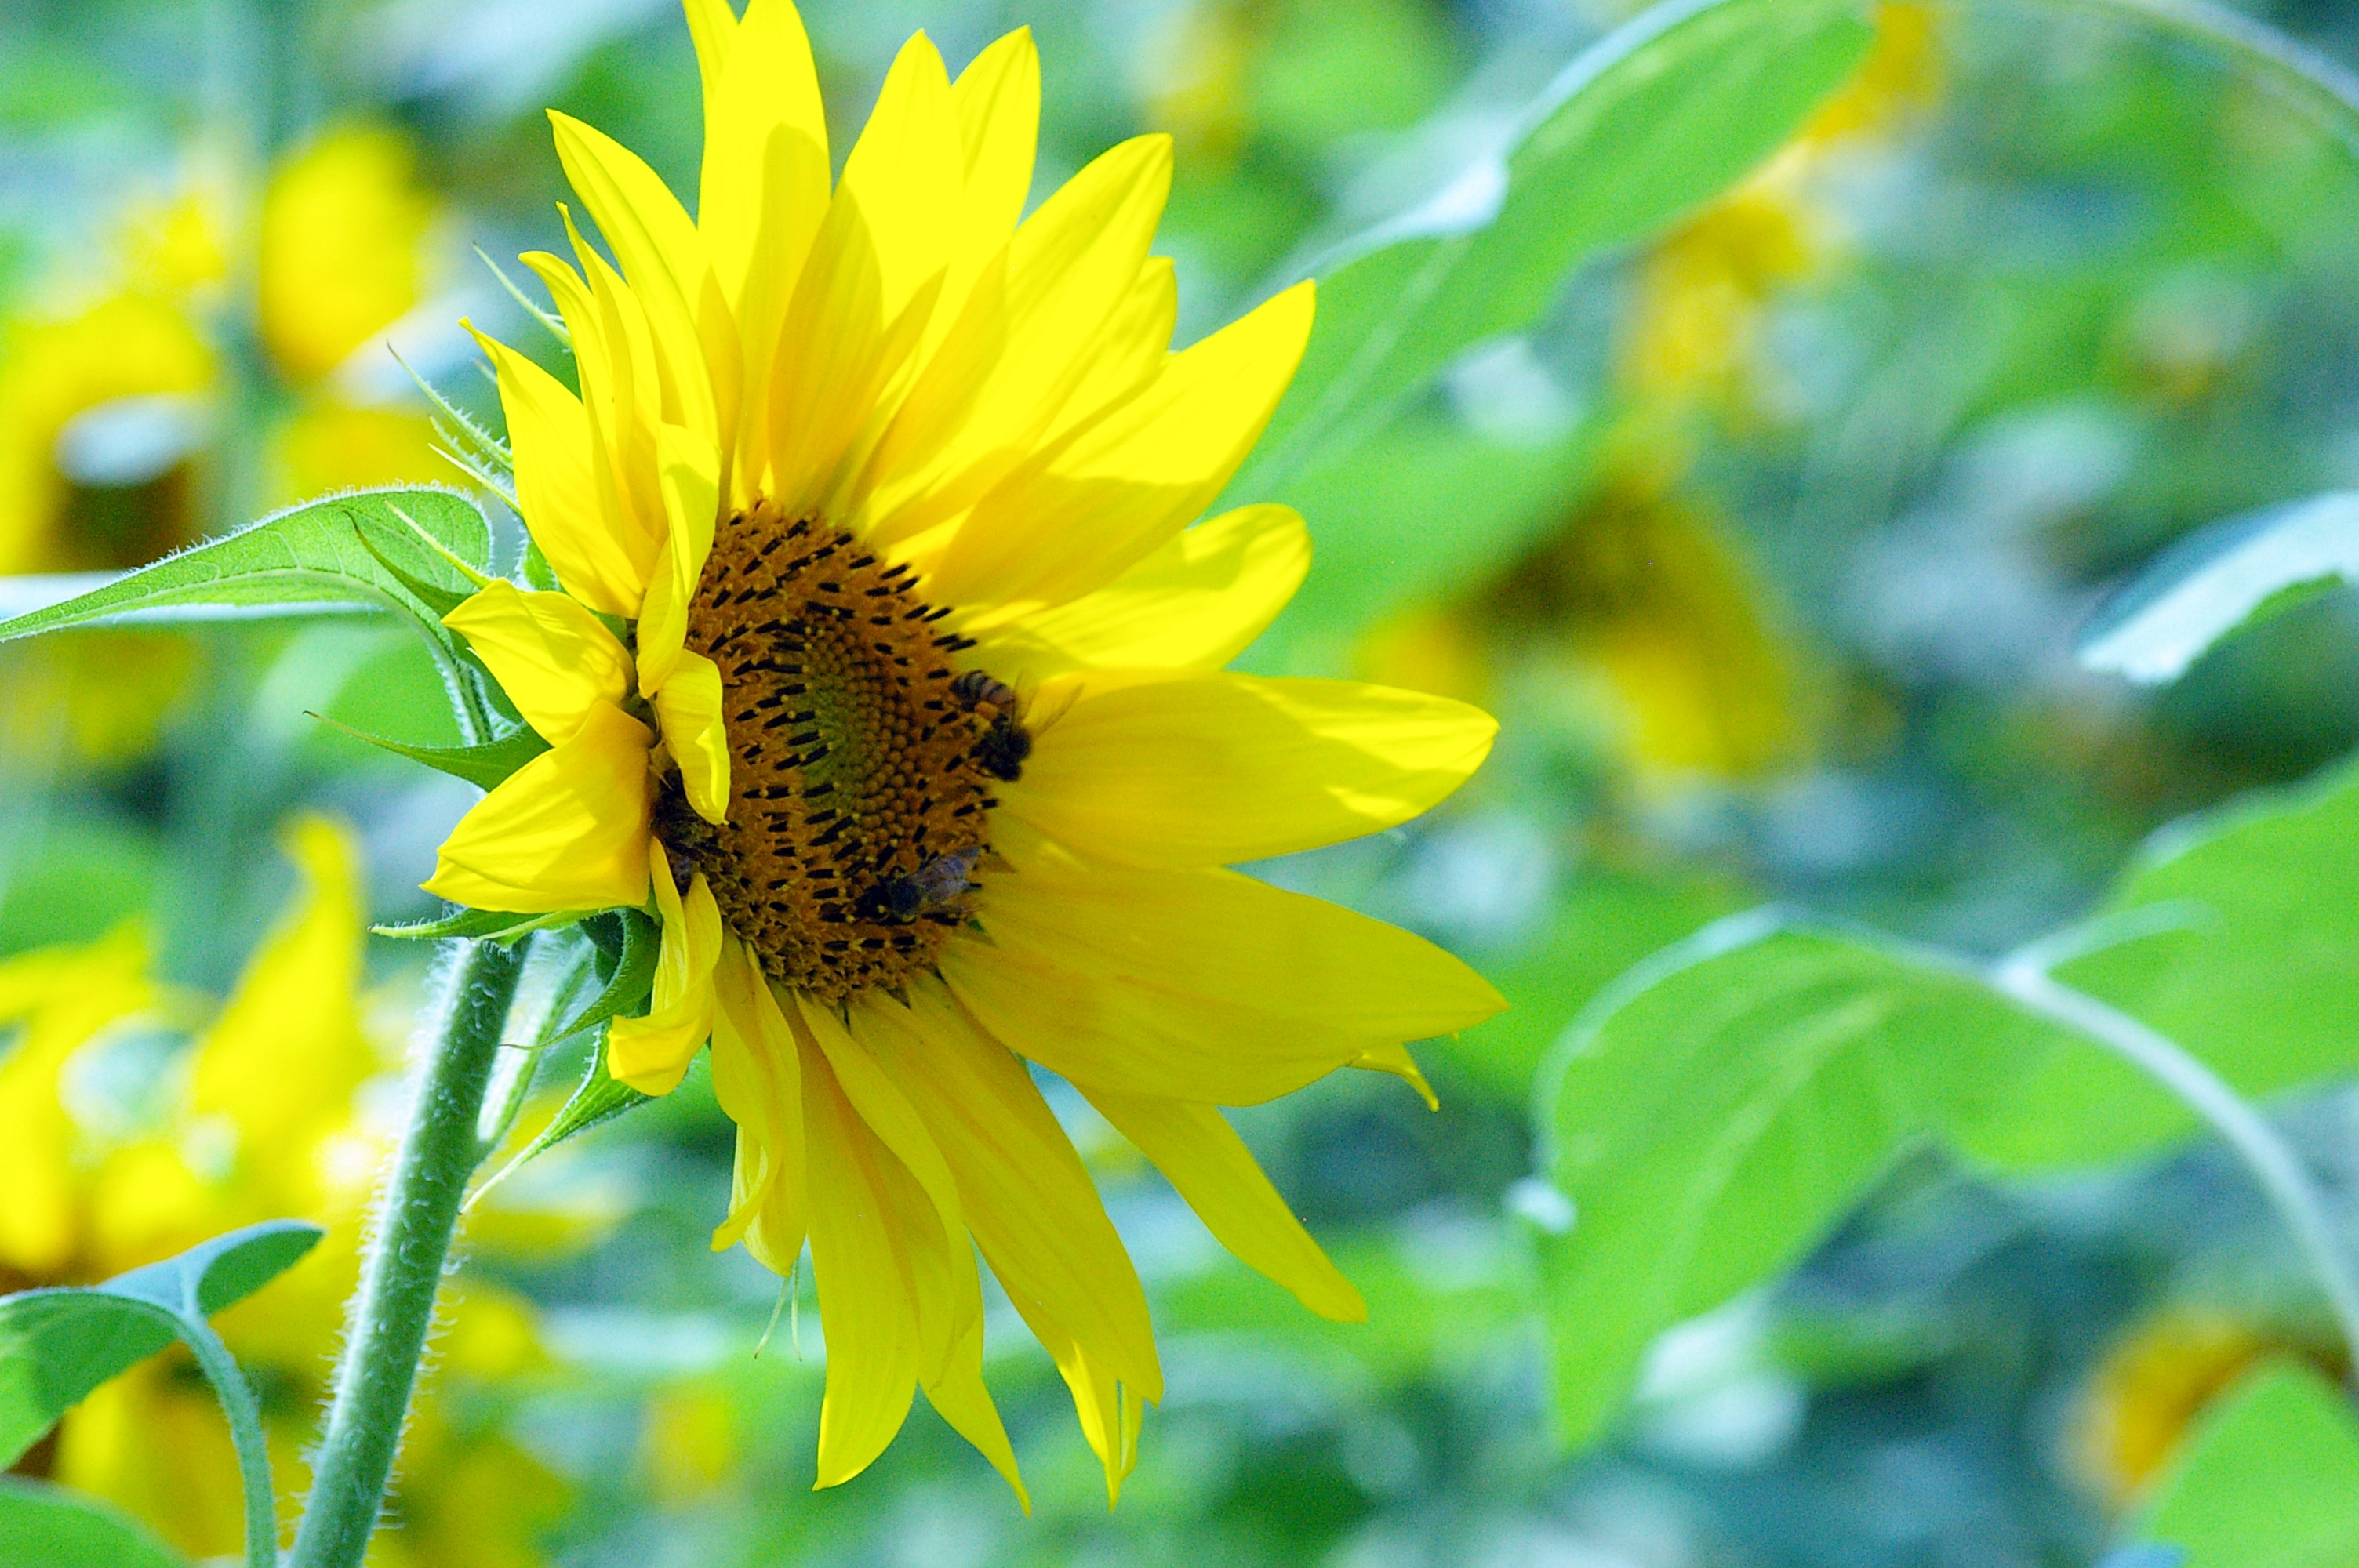
nature, plant, field, meadow, sunlight, flower, petal, green, insect, botany, yellow, flora, fauna, solar, sunflower, plants, wildflower, flowers, close up, nectar, macro photography, flowering plant, daisy family, plant stem, land plant